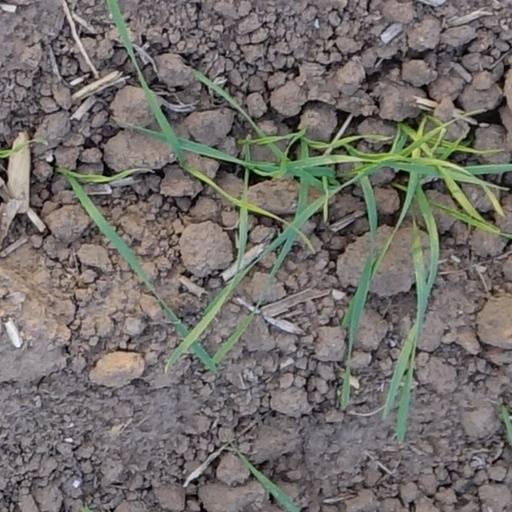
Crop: wheat